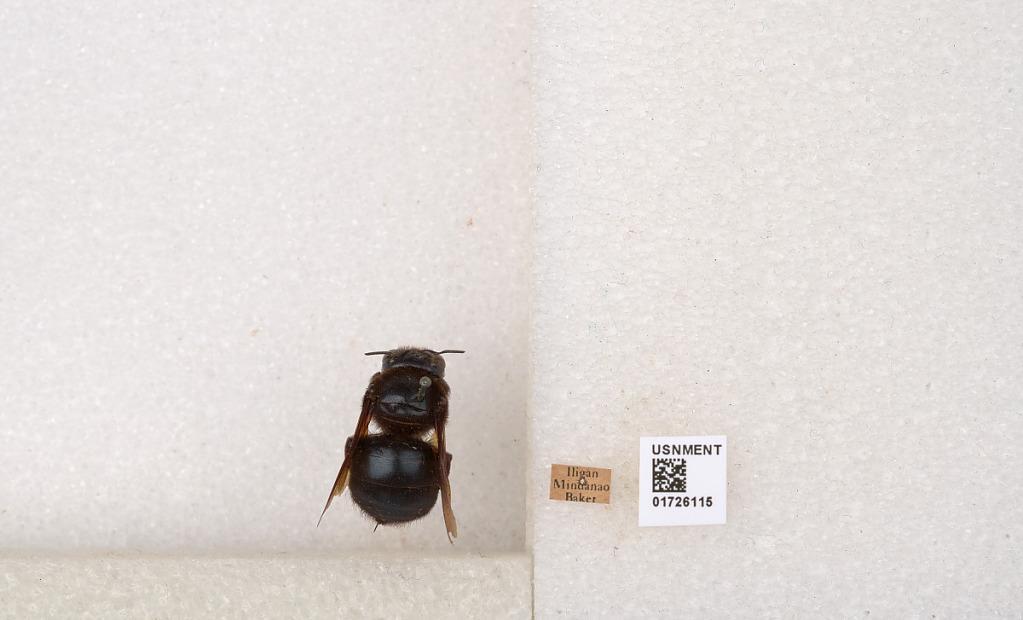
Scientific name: Xylocopa (Zonohirsuta) fuliginata Pérez
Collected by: Baker
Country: Philippines
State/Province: Northern Mindanao
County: Lanao del Norte
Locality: Iligan